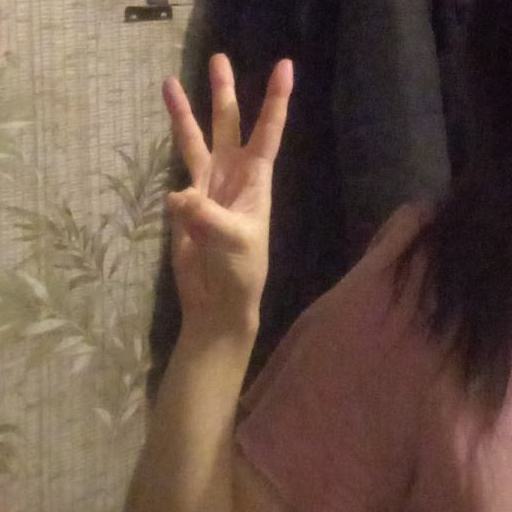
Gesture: three